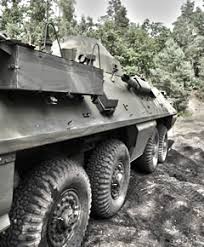
Label: BTR-80